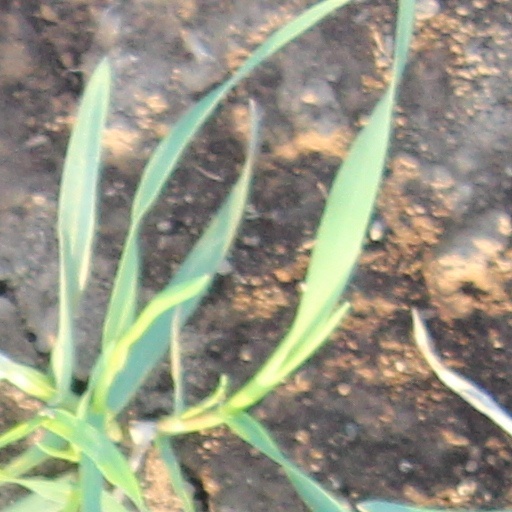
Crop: wheat